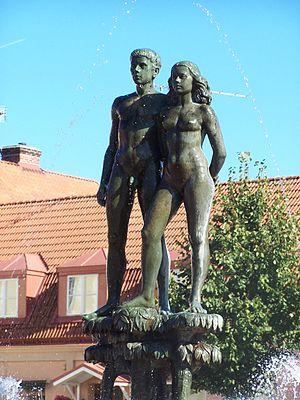
Ask et Embla sont, dans la mythologie nordique, respectivement le premier homme et la première femme créés par les dieux. Le couple est attesté à la fois dans l’Edda Sæmundar, compilation du XIIIᵉ siècle de différents poèmes primitifs traditionnels, et dans l’Edda de Snorri écrite par Snorri Sturluson à partir de 1220. Dans ces deux sources, les trois dieux Hœnir, Lódur et Odin, trouvent Ask et Embla et leur accordent différents dons physiques et spirituels.
Stig Blomberg, né le 16 octobre 1901 à Linköping et décédé le 19 décembre 1970 à Lidingö, est un sculpteur suédois.